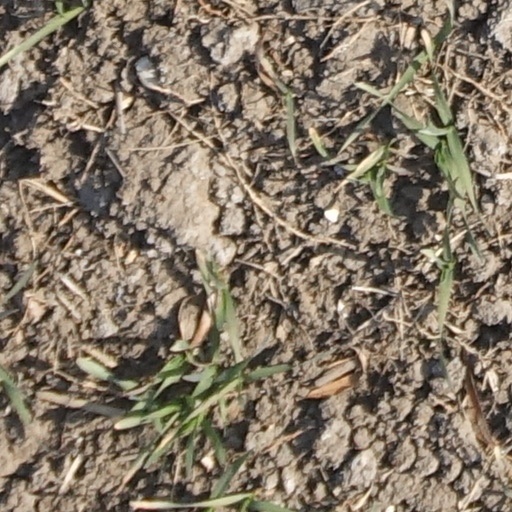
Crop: wheat